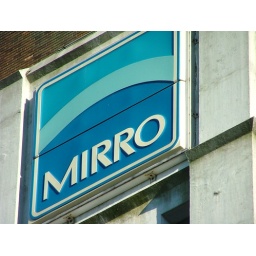
Huge sign on the Mirro tower overlooking Manitowoc. Taken at the Mirro Plant in Manitowoc, Wisonsin